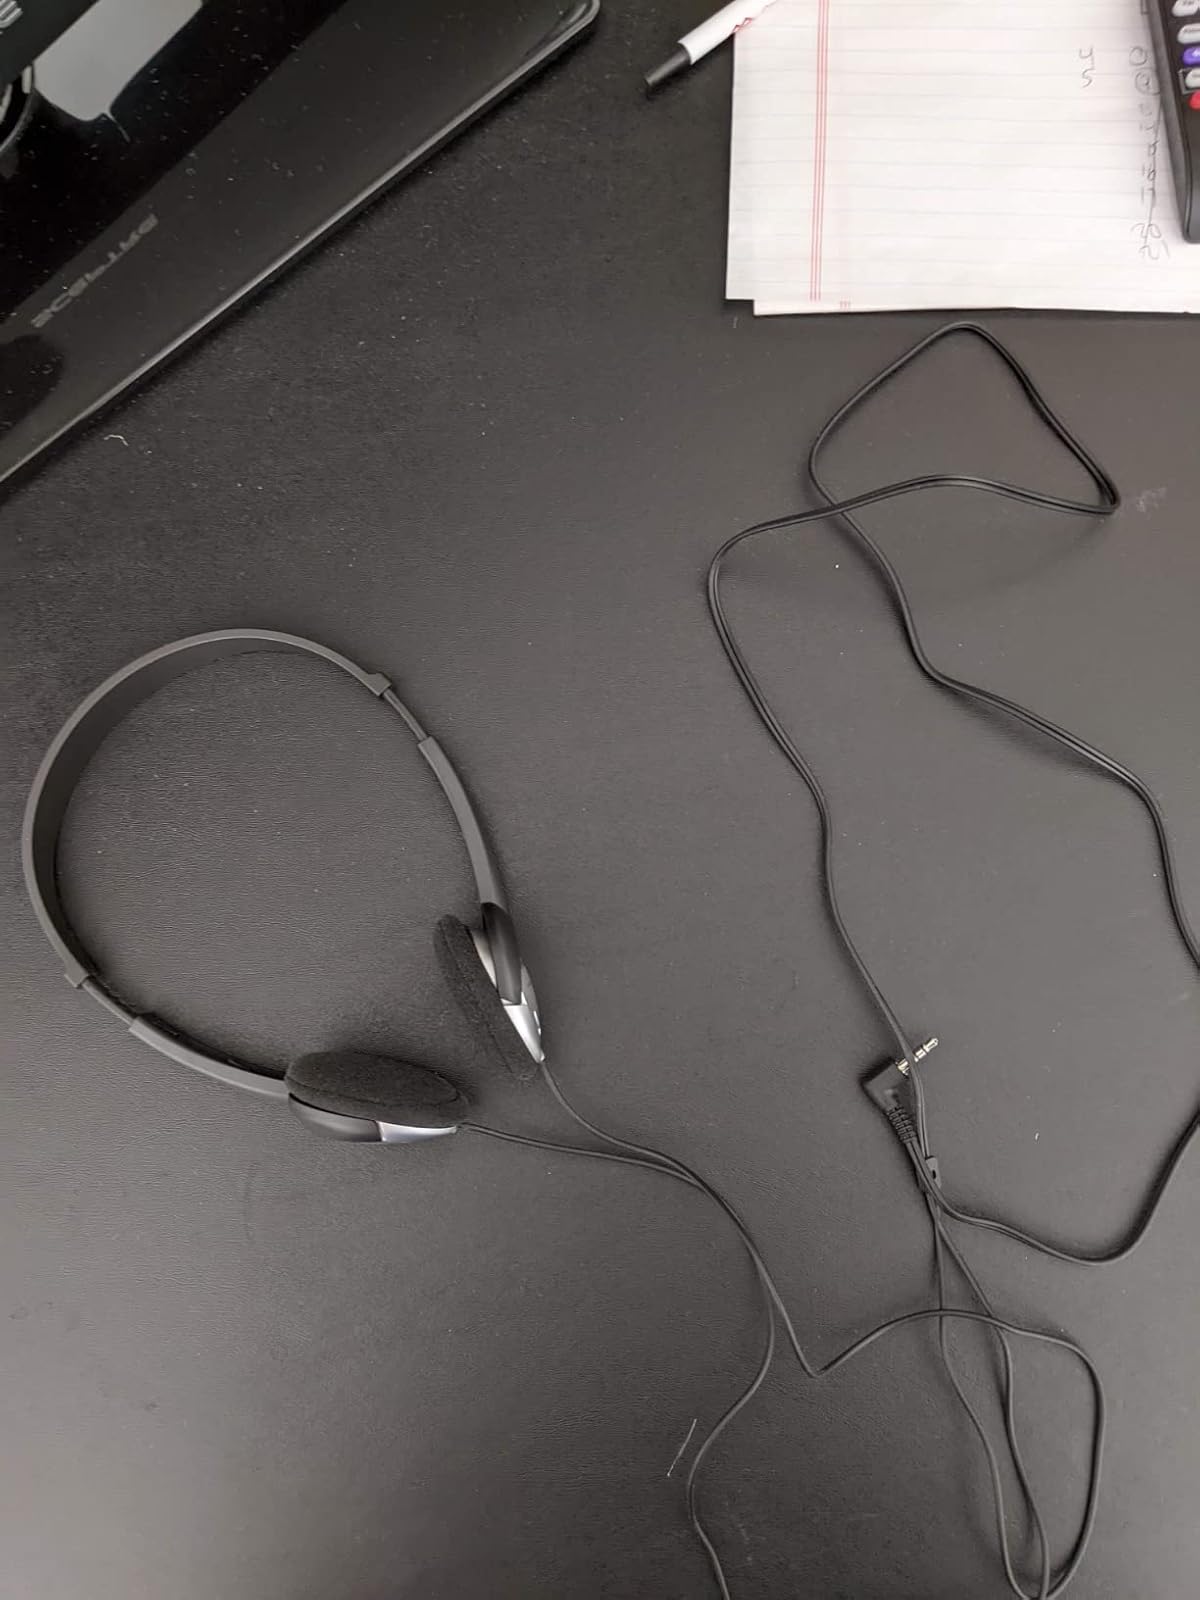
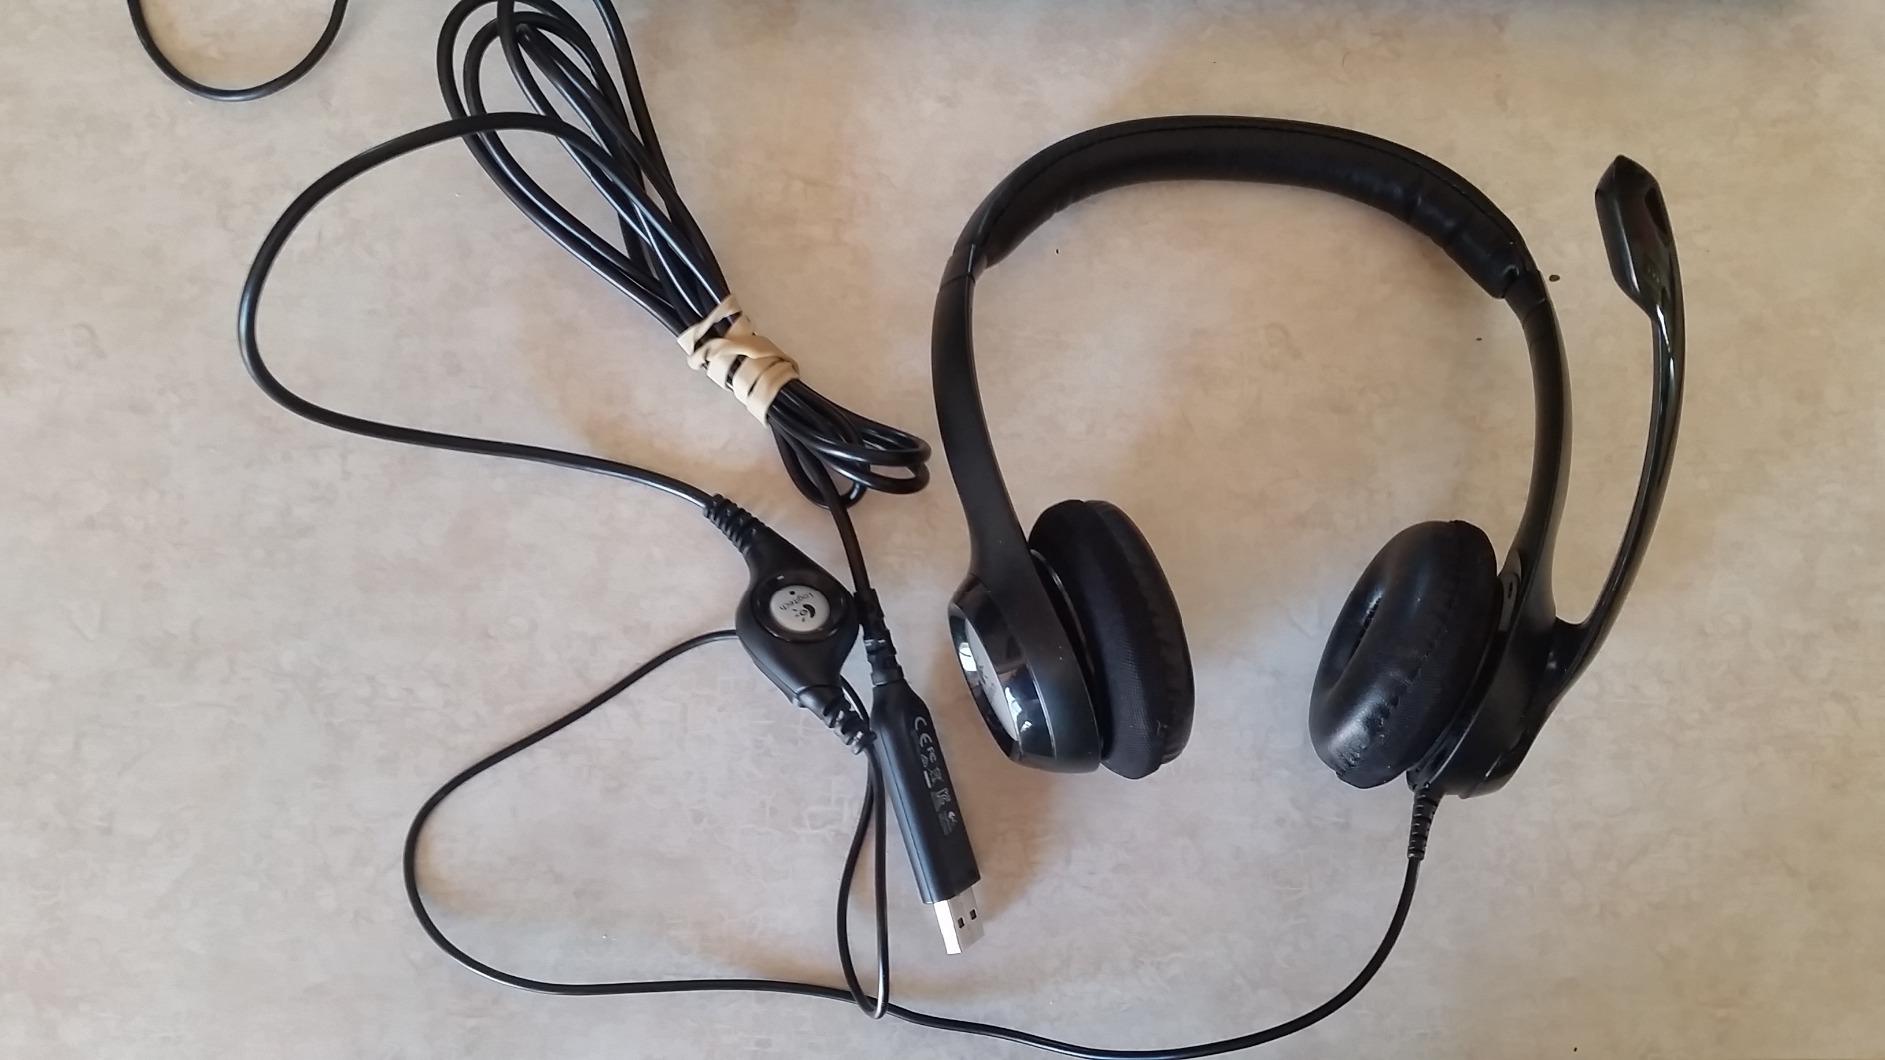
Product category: headphones
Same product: no